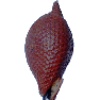
Label: Salak 1